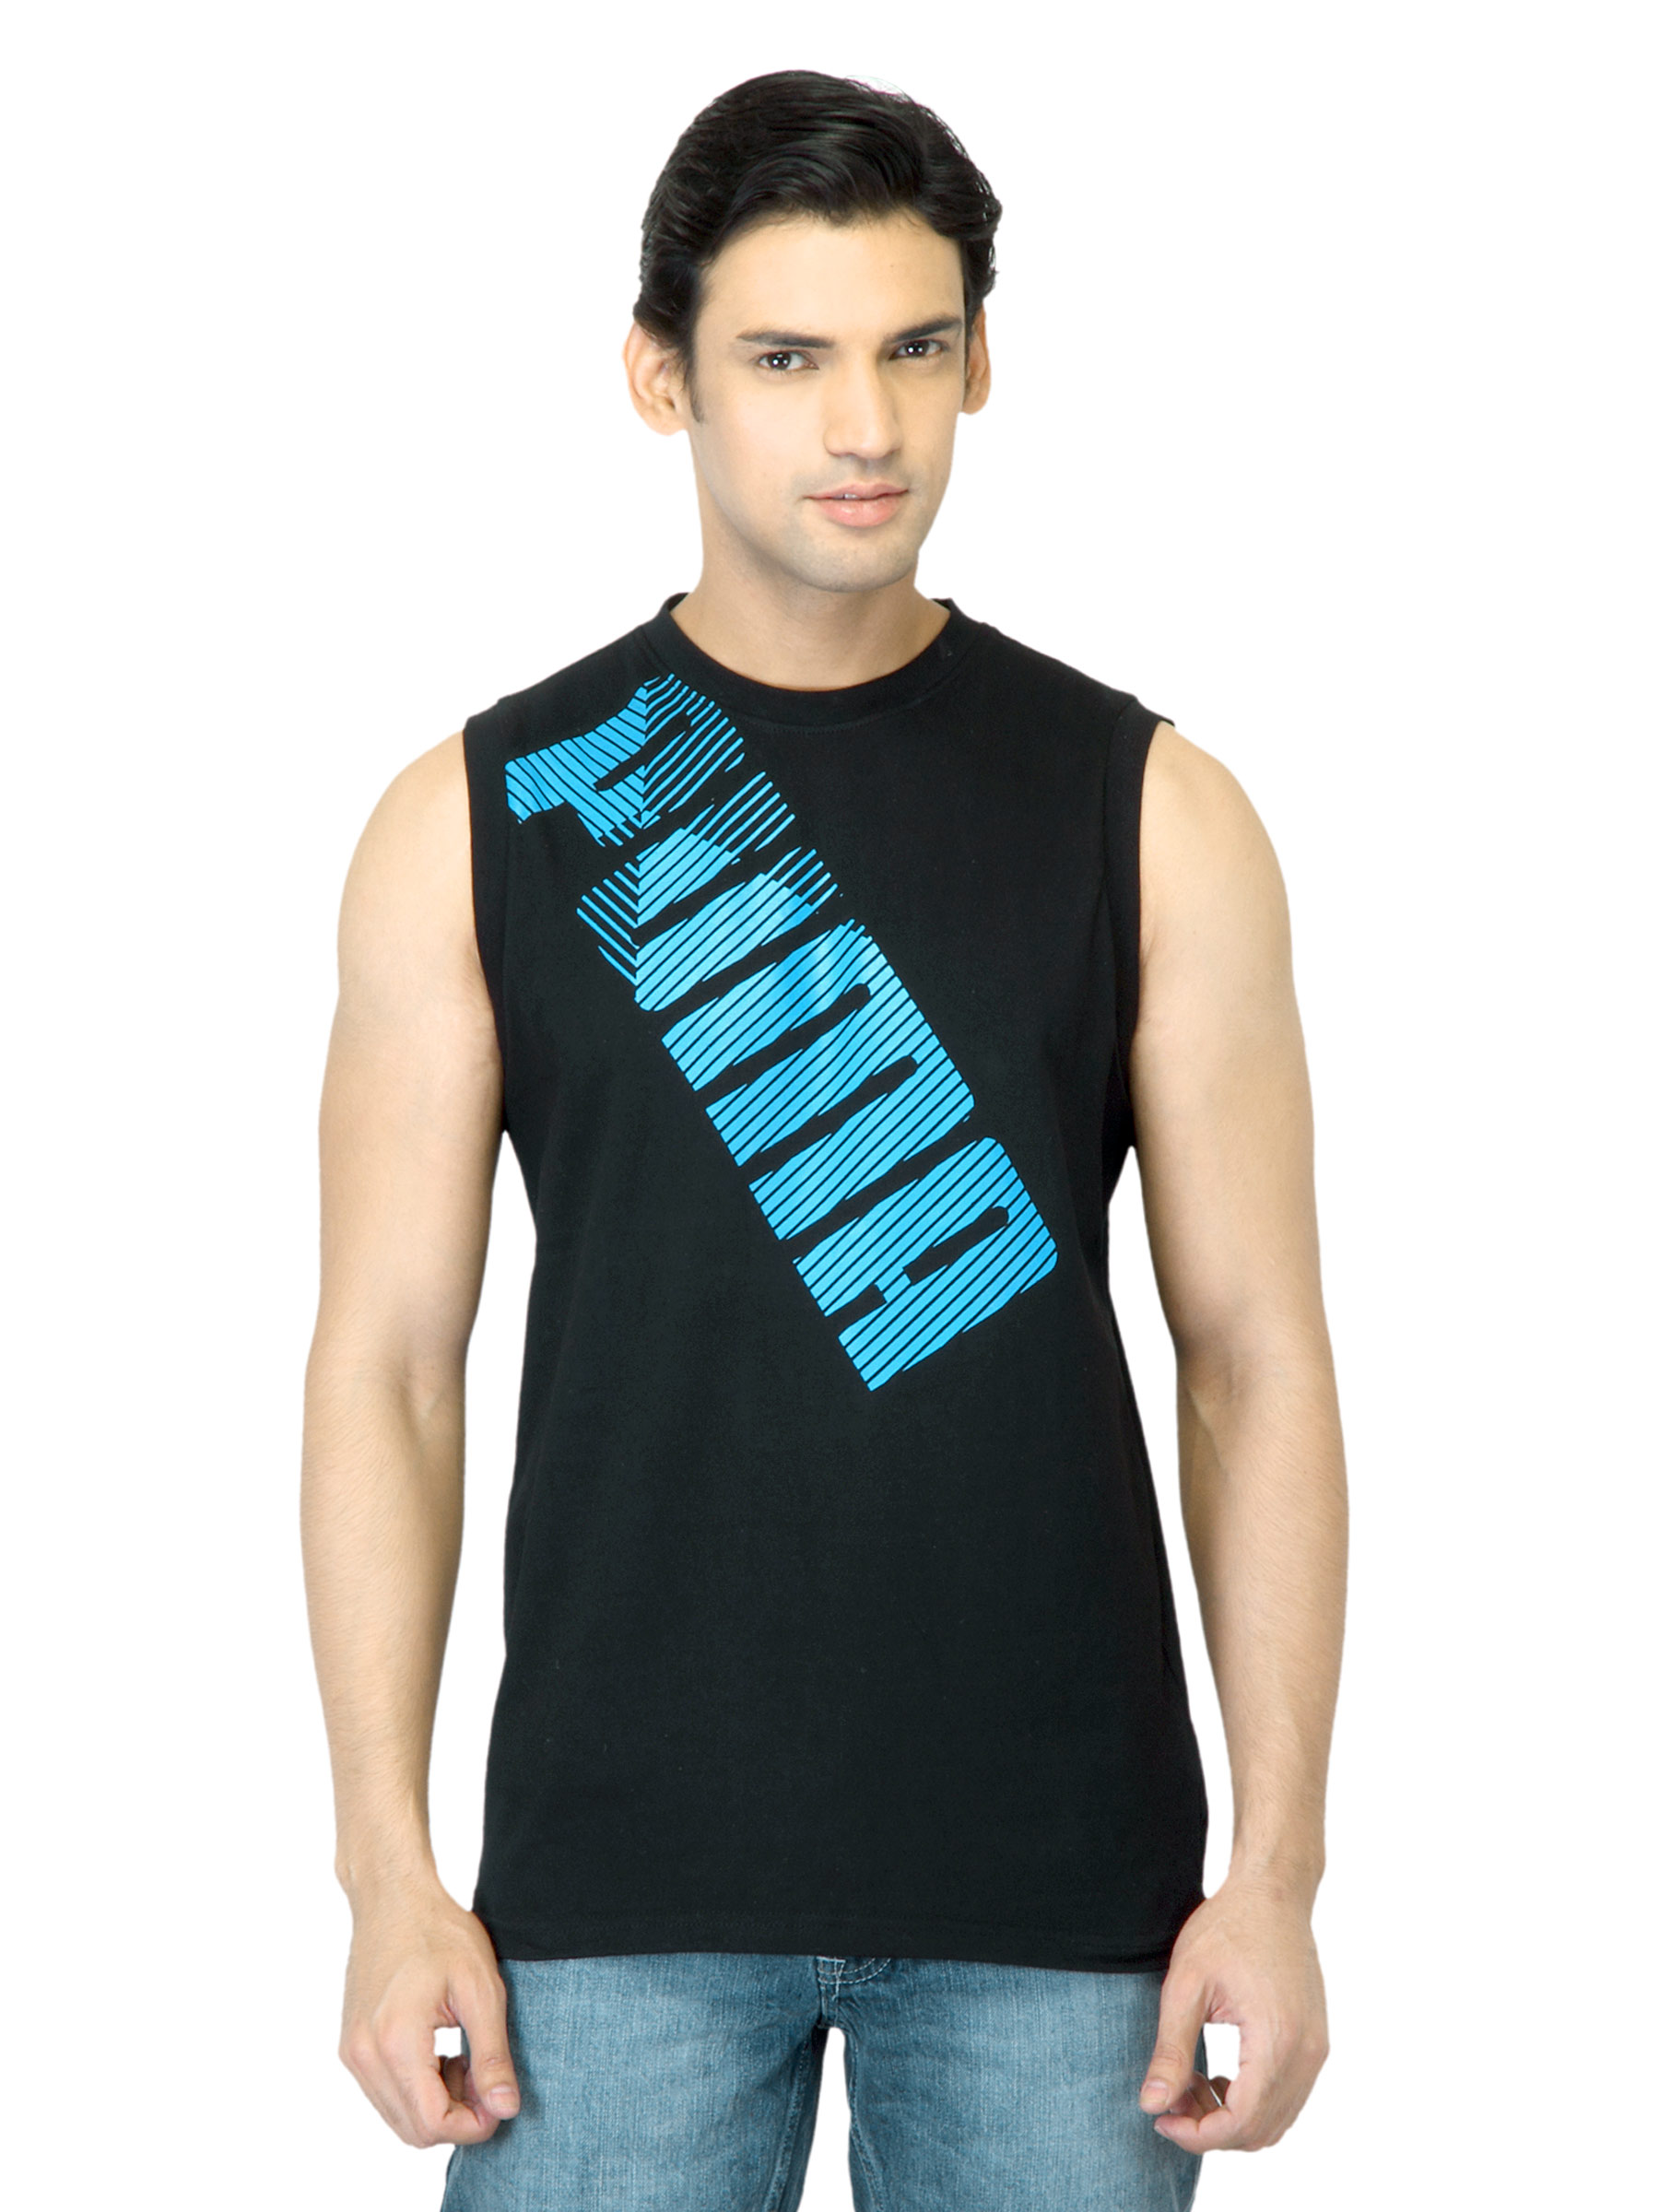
Puma Men Graphic Black T-shirt
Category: Apparel / Topwear / Tshirts
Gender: Men
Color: Black
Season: Summer 2012
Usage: Casual